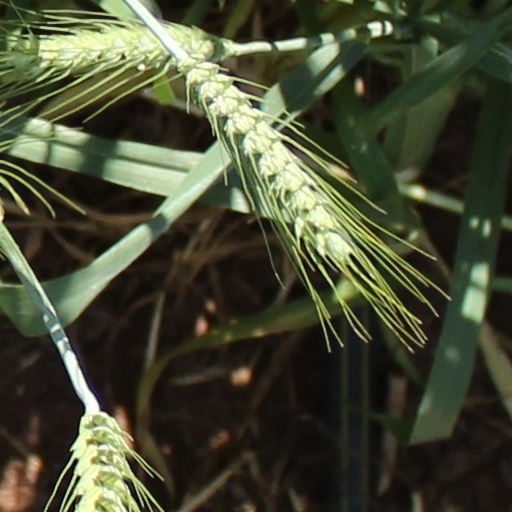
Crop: wheat